Levi Yitzchok Bender

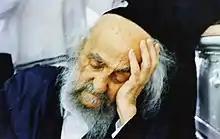

Rabbi Levi Yitzchok Bender (23 june 1897 – 25 july 1989, born the 23rd of Sivan 5657 and his hilula (day of death) is the 22nd of Tamuz 5749< was a rabbi and leader of the Breslov community in both Uman, Ukraine and Jerusalem, in Israel.